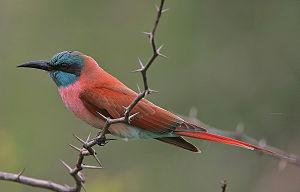
Le Guêpier écarlate est une espèce d'oiseau appartenant à la famille des Meropidae.